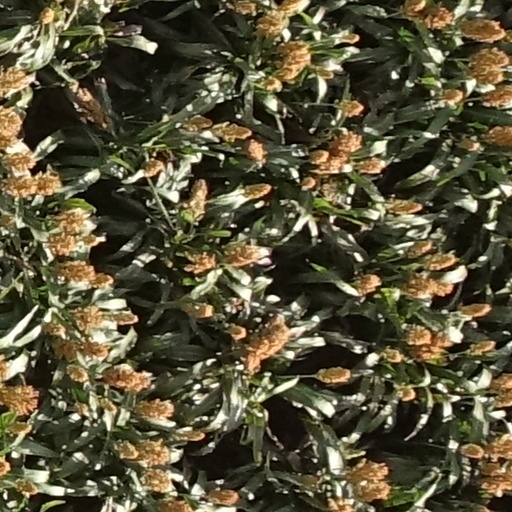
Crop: sorghum